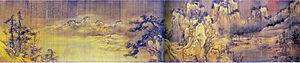
Wang Shen, parfois écrit Wang Chen, surnom : Jinqing, né en 1036 à Taiyuan, province du Shanxi, décédé vers 1093, est un peintre chinois actif pendant la seconde moitié du XIᵉ siècle sous le Song du nord.